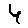
Label: 4